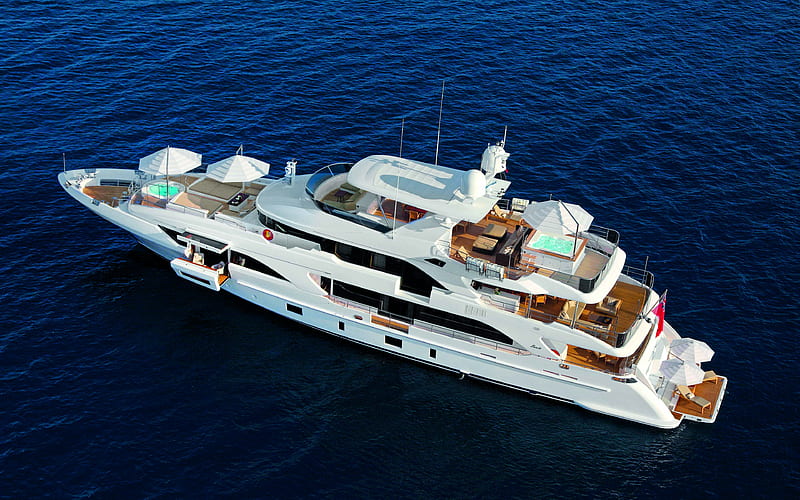
Vehicle type: Ships